Lonah Chemtai Salpeter

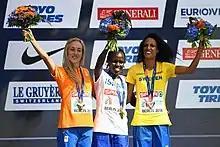
Salpeter (center) with her 10,000 m gold at the 2018 European Athletics Championships

On 8 August 2018, Salpeter won the 10,000 metres at the 2018 European Athletics Championships in Berlin, with a time of 31:43.29. She became the first Israeli athlete to win a gold medal at the championships.